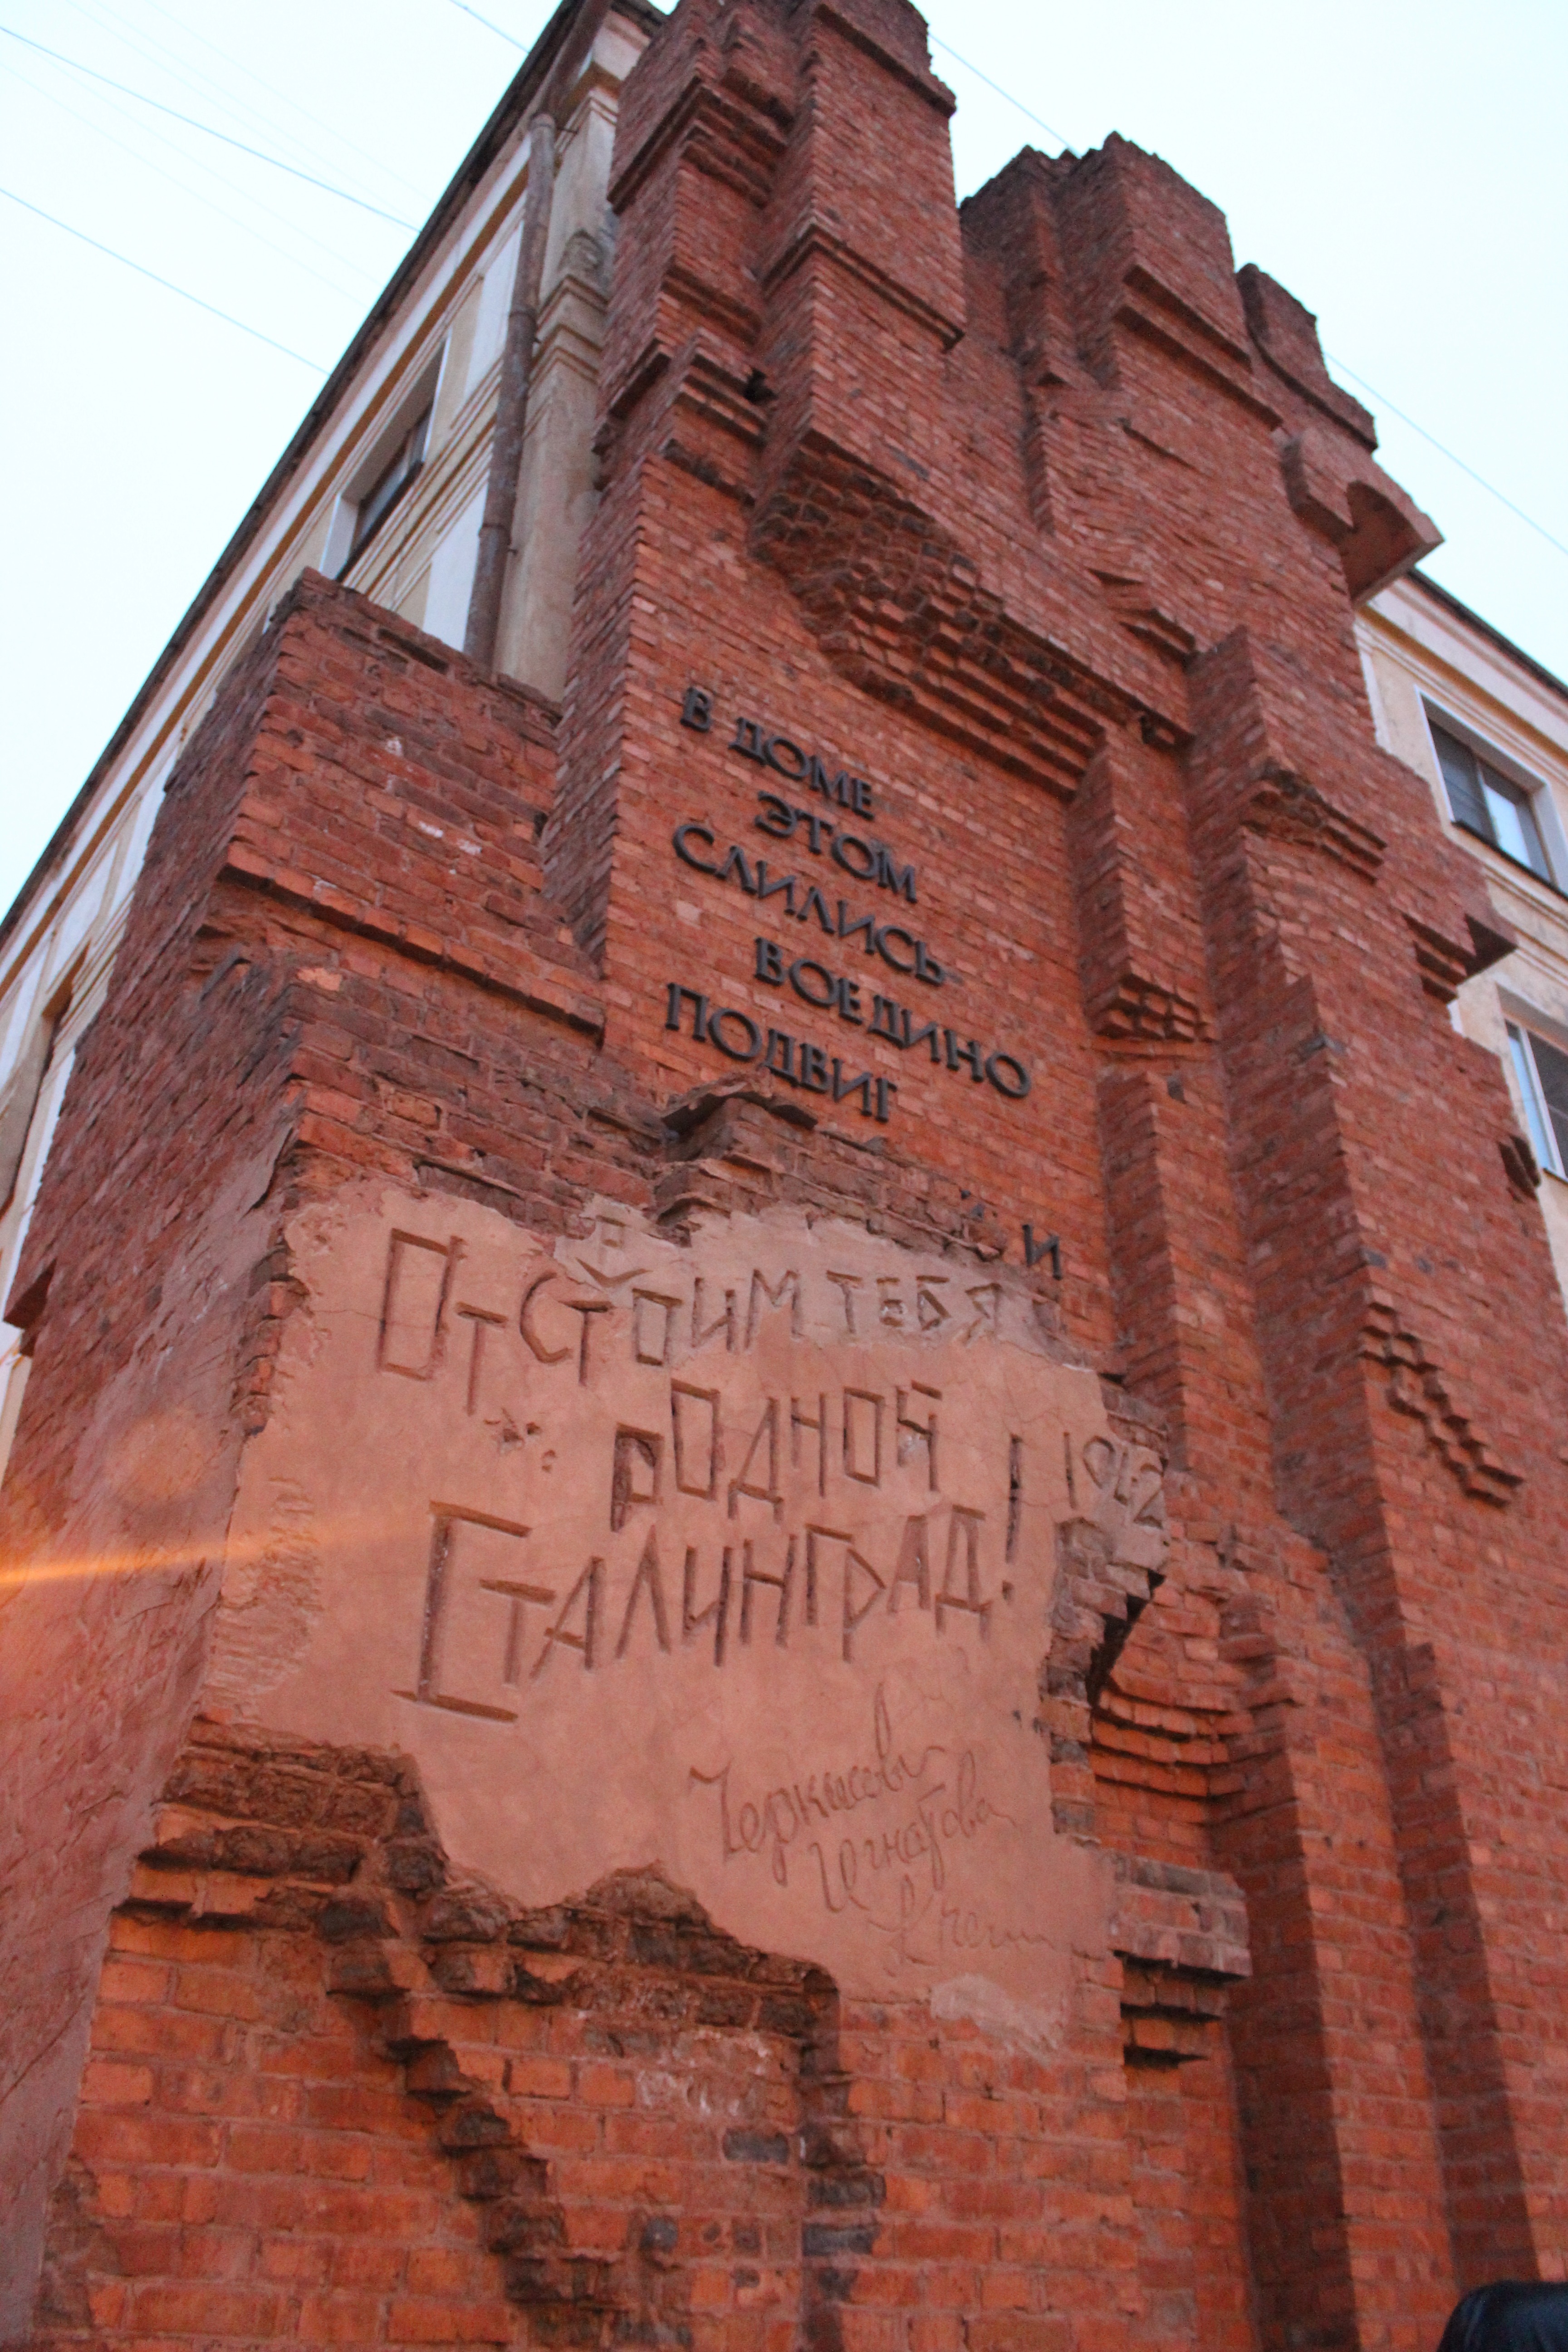
monument, arch, landmark, brick, place of worship, war, temple, history, brickwork, the ruins of the, stalingrad metro station, ancient history, pavlov's house